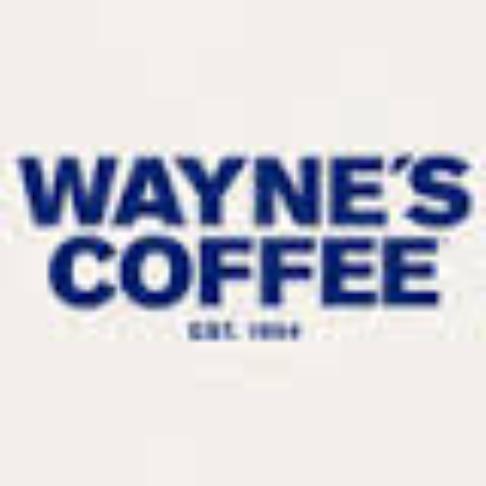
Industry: Food